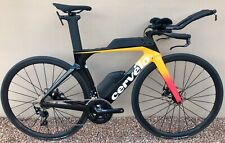
Vehicle type: Bikes